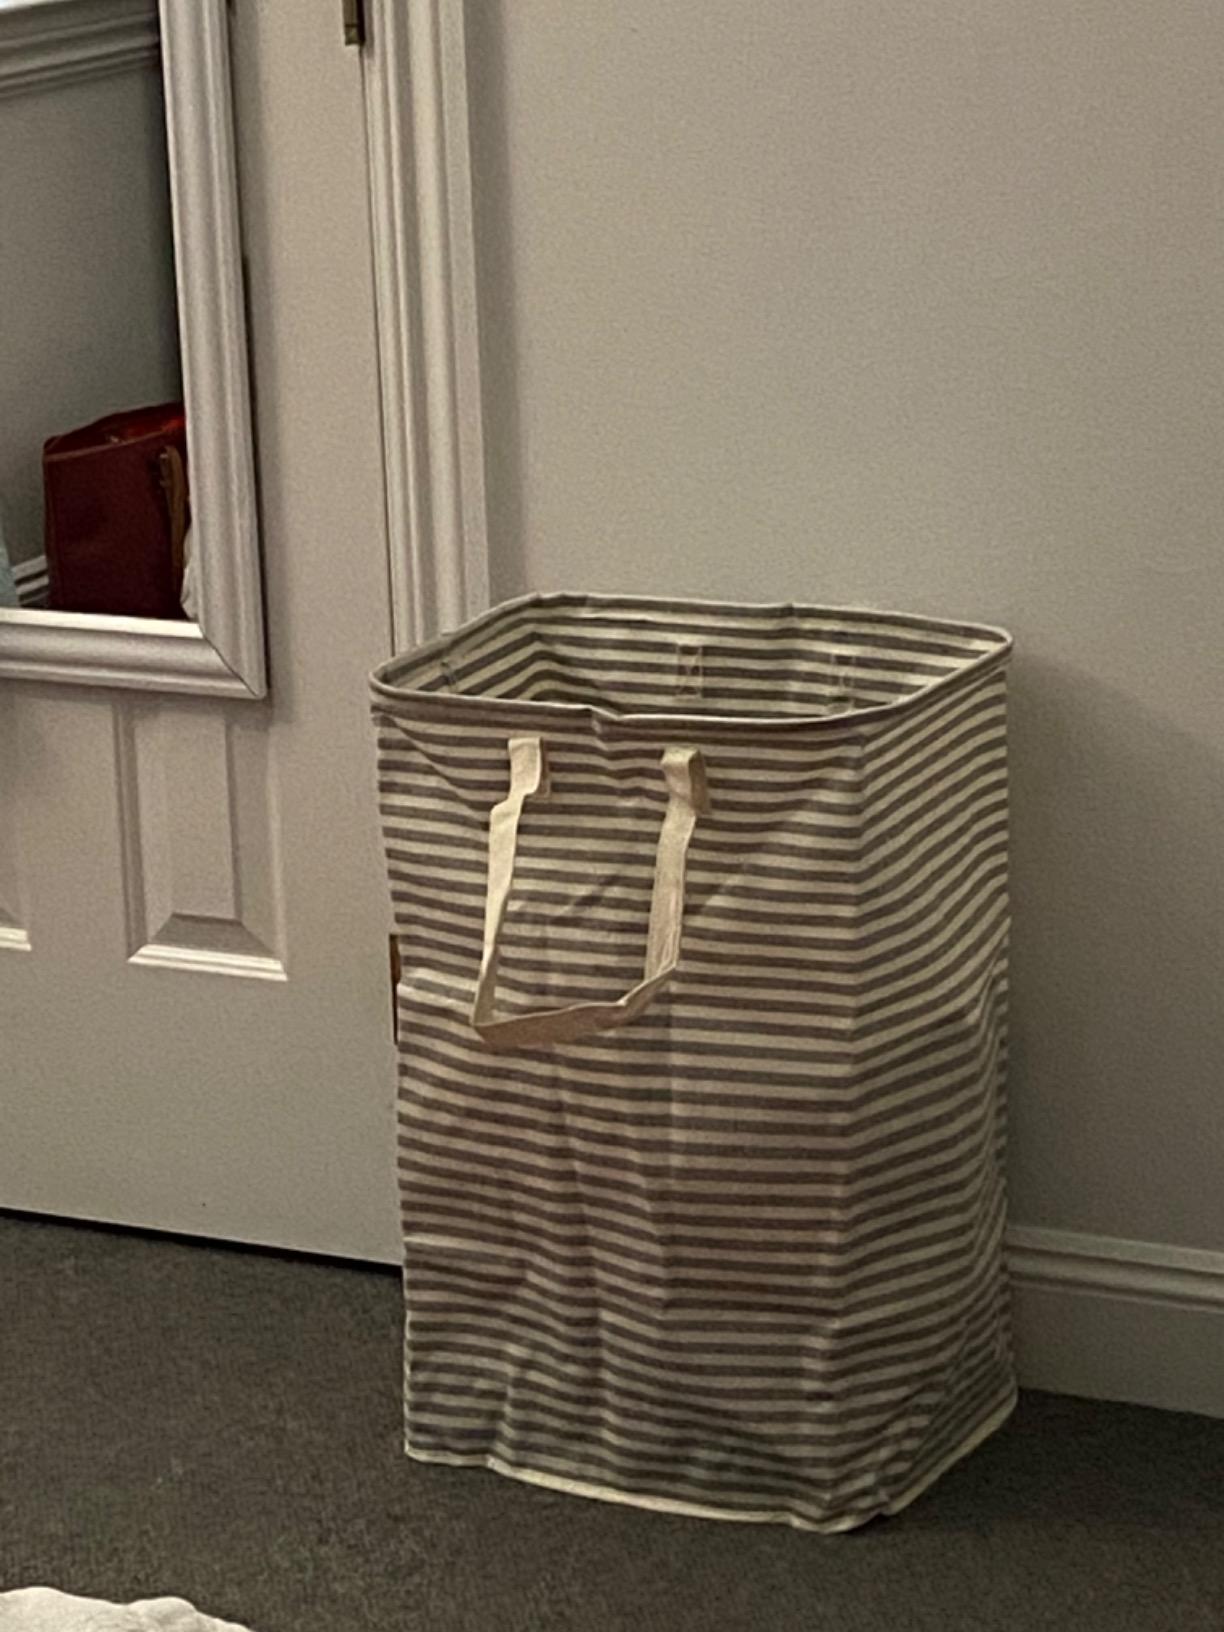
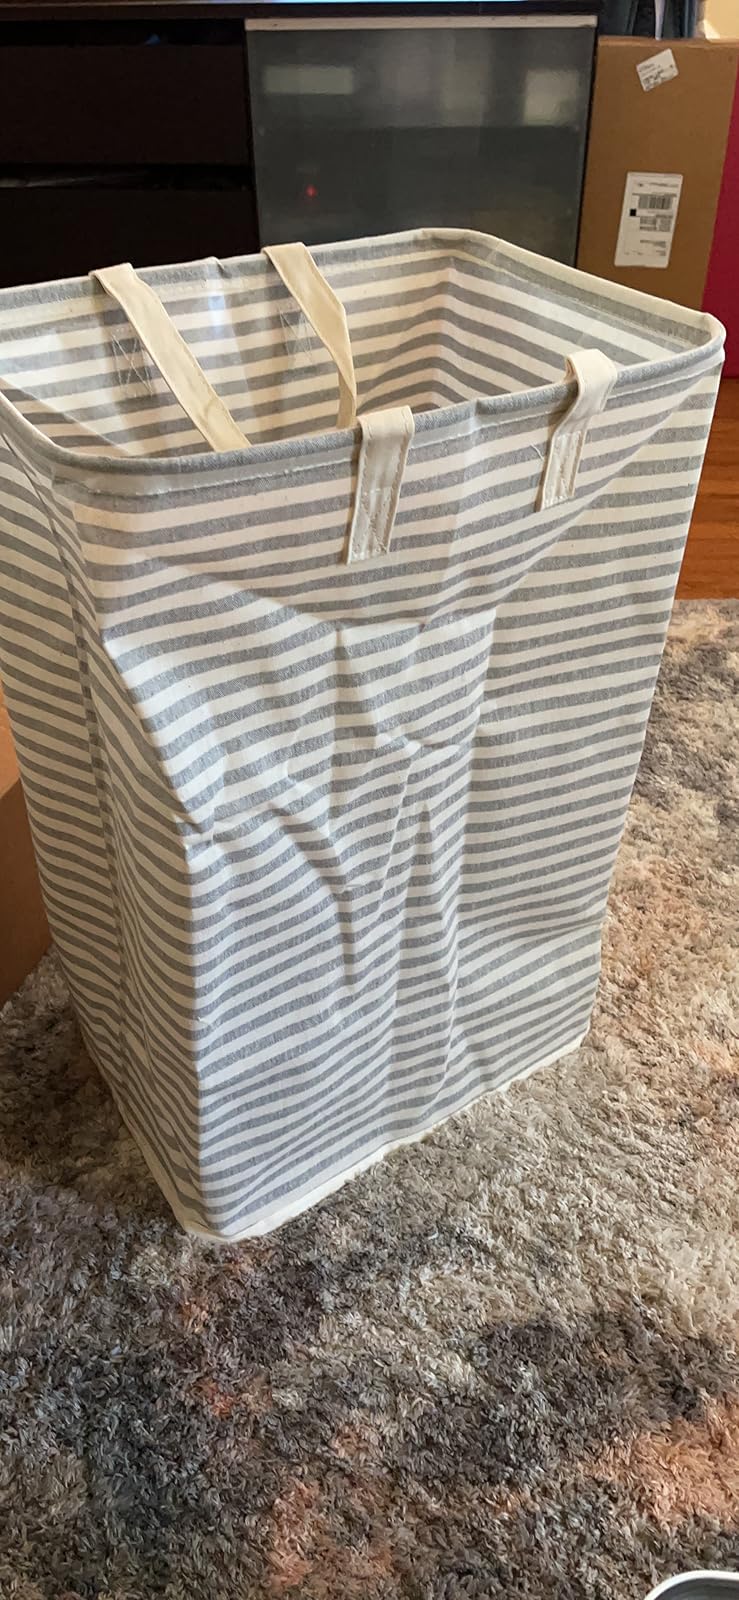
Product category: items_hamper
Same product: yes